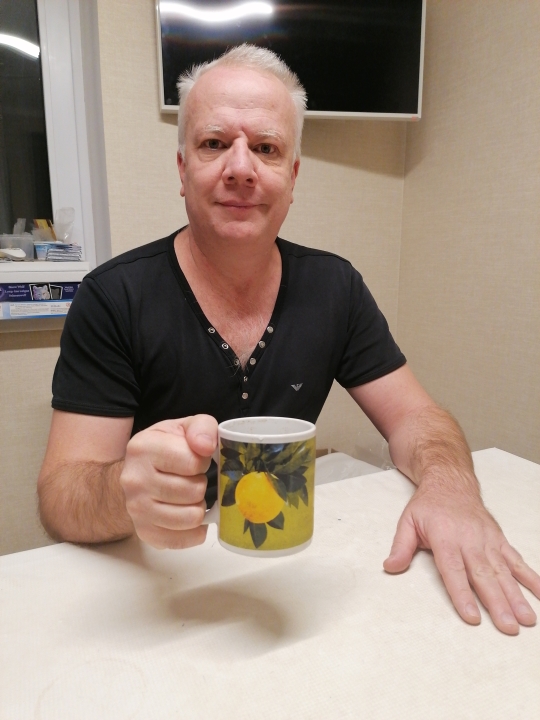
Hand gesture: no_gesture